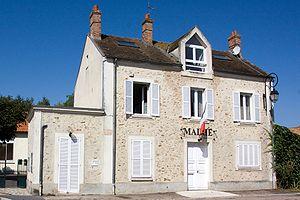
Auvernaux est une commune française située à trente-huit kilomètres au sud-est de Paris dans le département de l'Essonne en région Île-de-France.